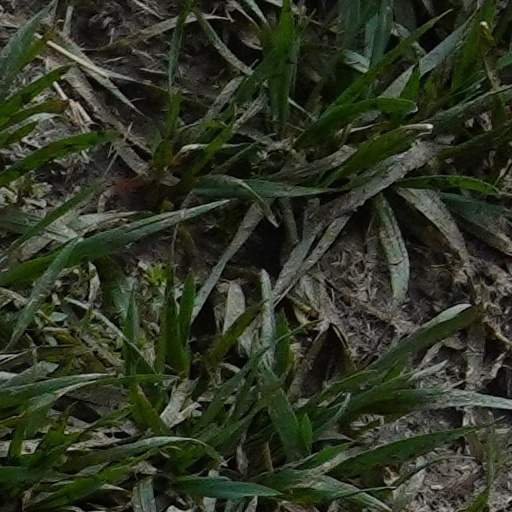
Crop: wheat